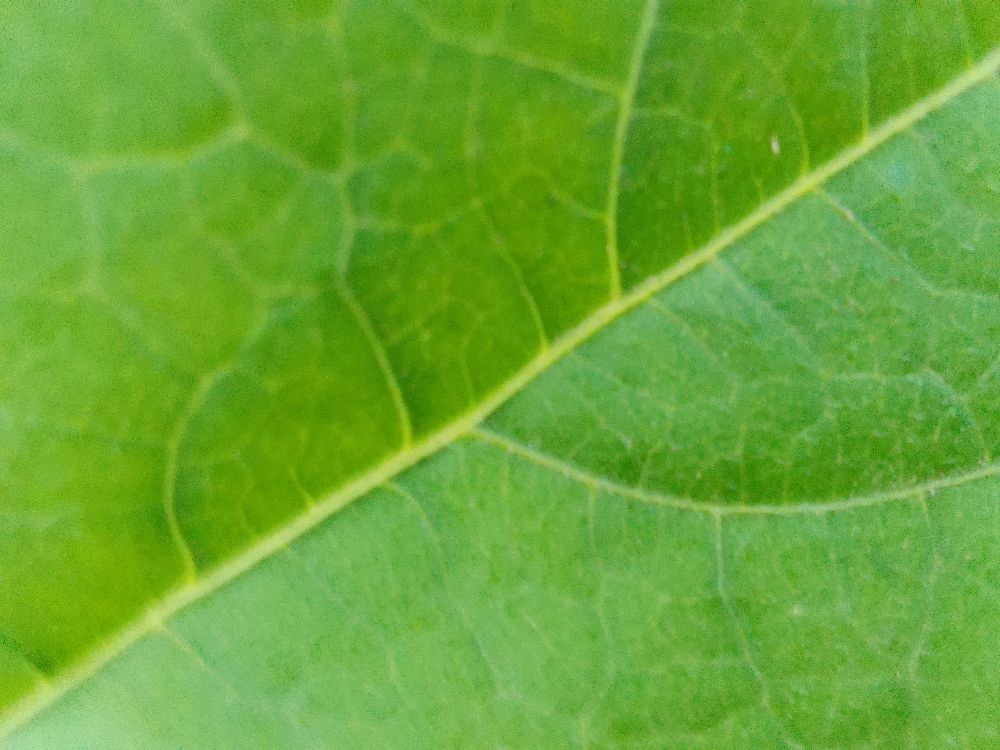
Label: healthy